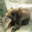
Label: bear